Kinchbus

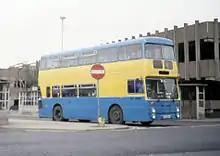
Park Royal bodied Leyland Atlantean in Loughborough in 1987

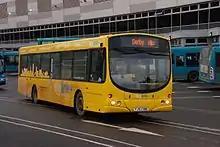
A 2003 Scania L94UB/Wright Solar in the pre-2012 Skylink Derby livery in Derby in 2011

Kinchbus was founded in 1987 by former Leicester City Football Club director Gilbert Kinch trading as G.K. Kinch and based in Barrow Upon Soar. Before moving into local bus services, Kinch had operated coaches from nearby Mountsorrel since at least 1972. In the early 1990s Kinchbus began to expand with services around Leicestershire and Nottinghamshire, including the purchase of Loughborough Bus and Coach from Midland Fox, giving the company its presence in Loughborough. In 1998 Kinchbus was sold to the Wellglade Group.